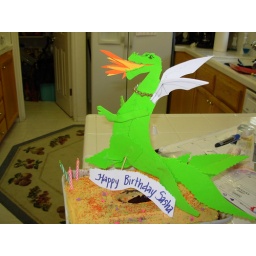
The cake had glass in it.